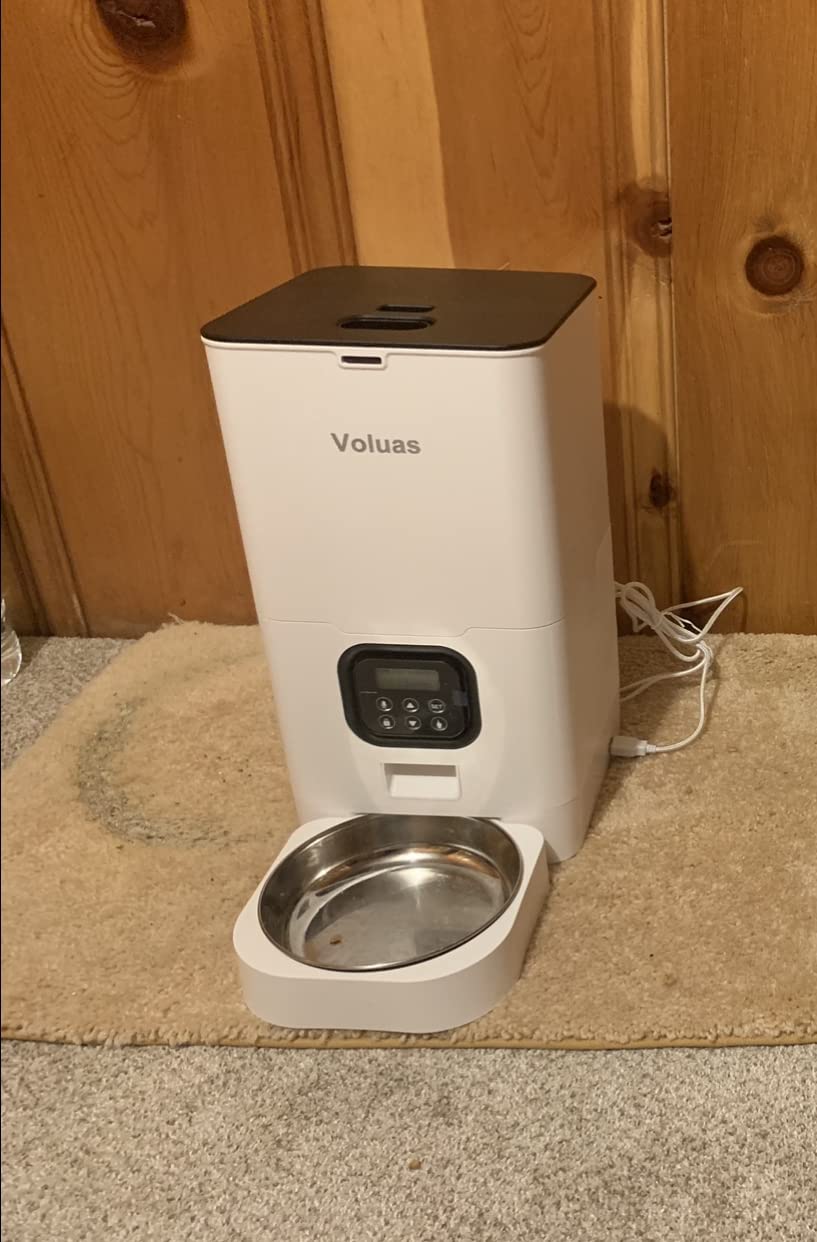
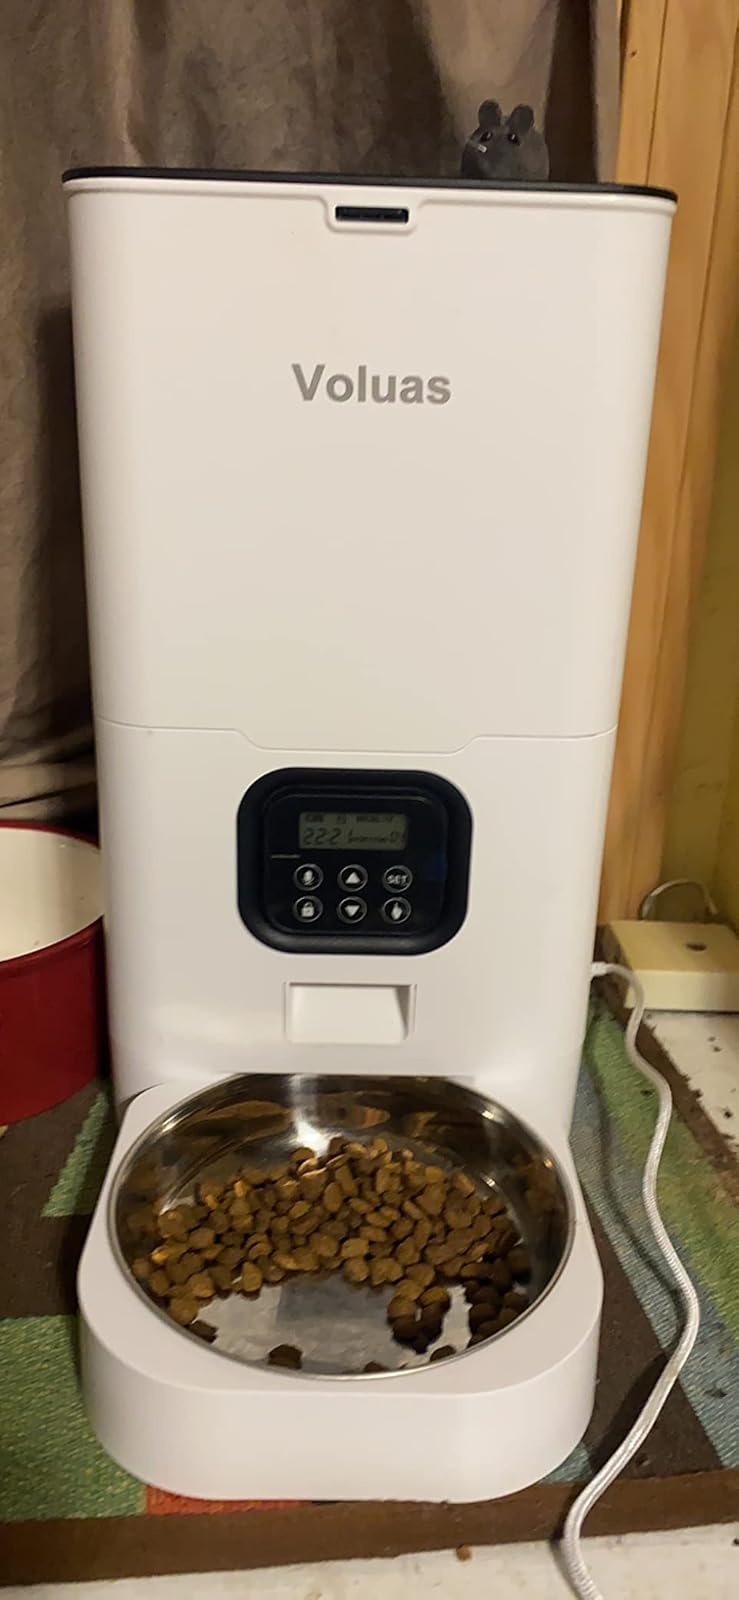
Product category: items_feeder
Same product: yes